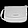
Label: Bag